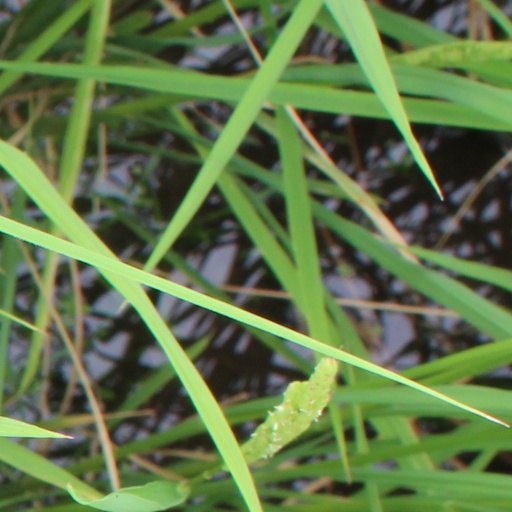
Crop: rice